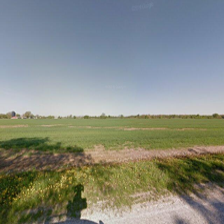
Label: streetView